Lan Xang

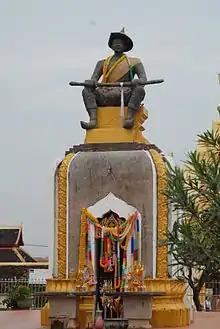
Statue of King Sai Setthathirath at Pha That Luang, Vientiane

In 1548 King Setthathirath (as King of Lanna) had taken Chiang Saen as his capital. Chiang Mai still had powerful factions at court, and the threats from Burma and Ayutthaya were growing. Following the untimely death of his father, King Setthathirath left Lanna leaving his wife as regent. Arriving in Lan Xang, Setthathirath was crowned as King of Lan Xang. The departure emboldened the rival factions at court, who in 1551 crowned Chao Mekuti as king of Lanna.